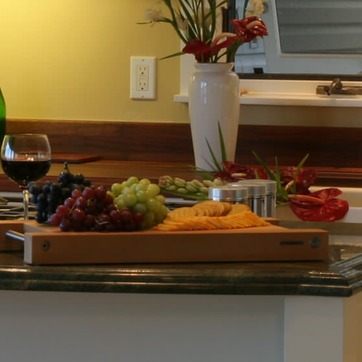
Material: food